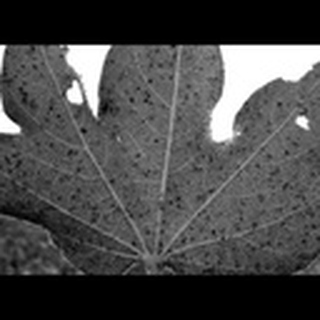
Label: cotton_aphids